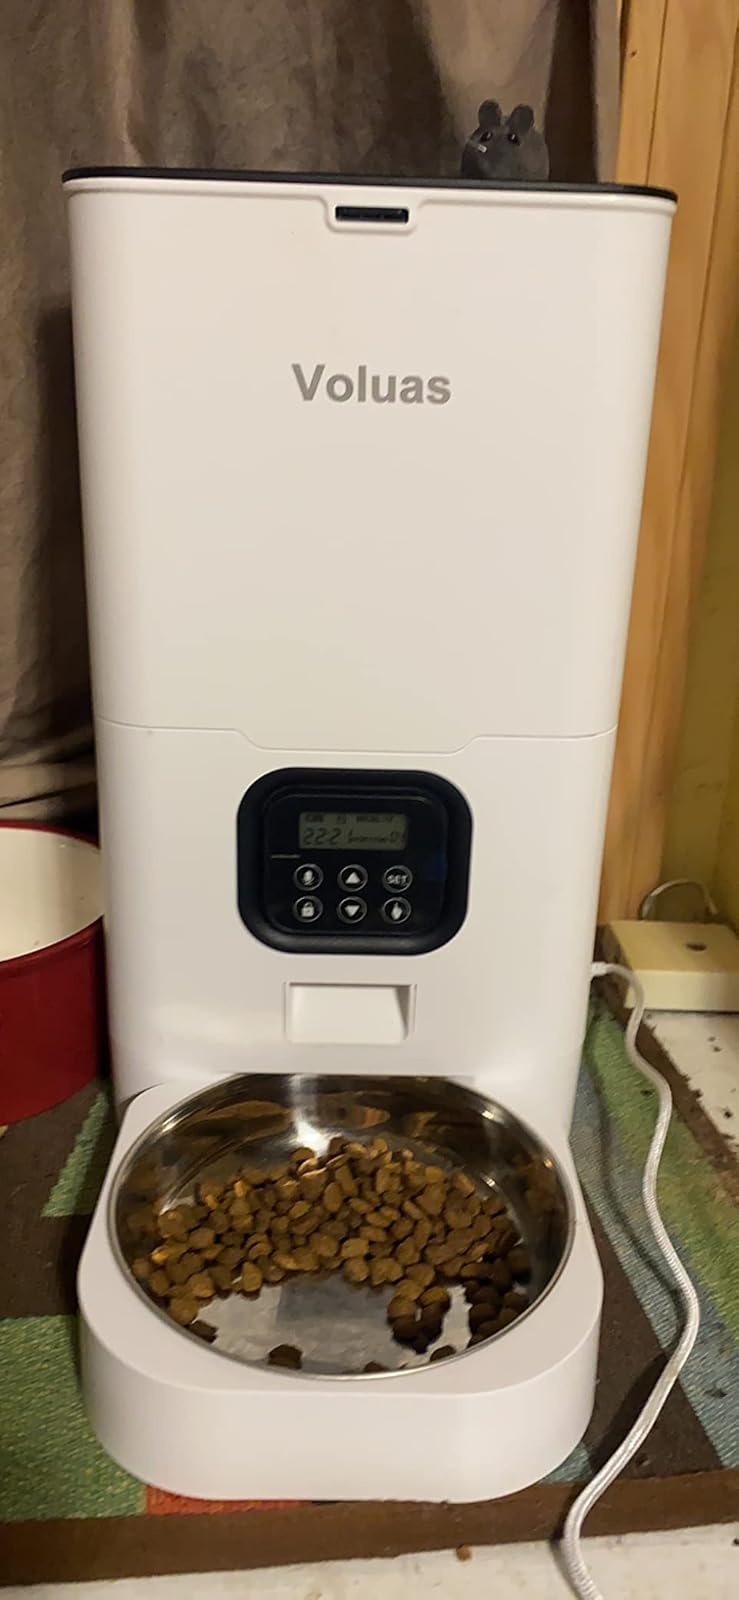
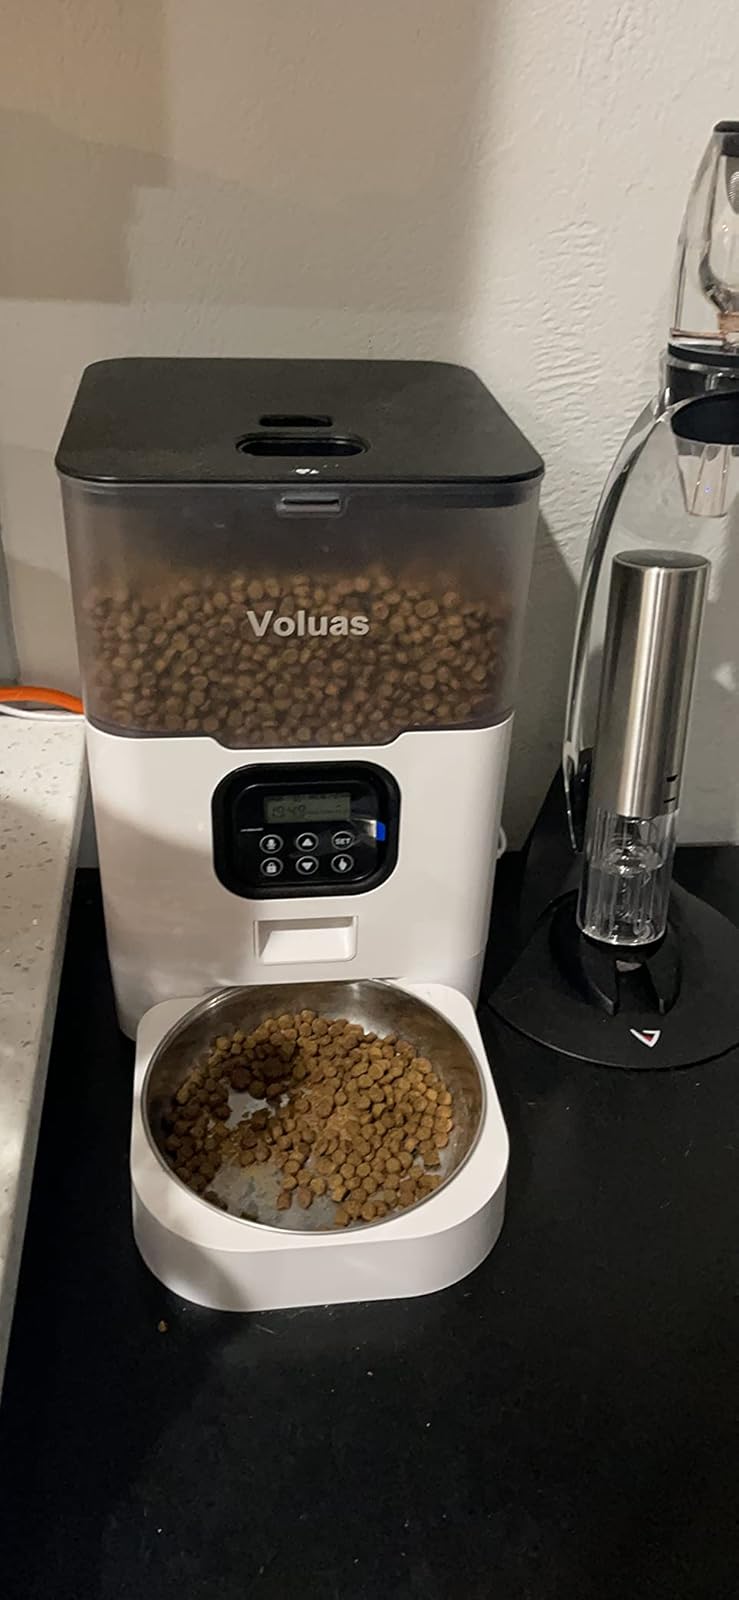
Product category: items_feeder
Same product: no